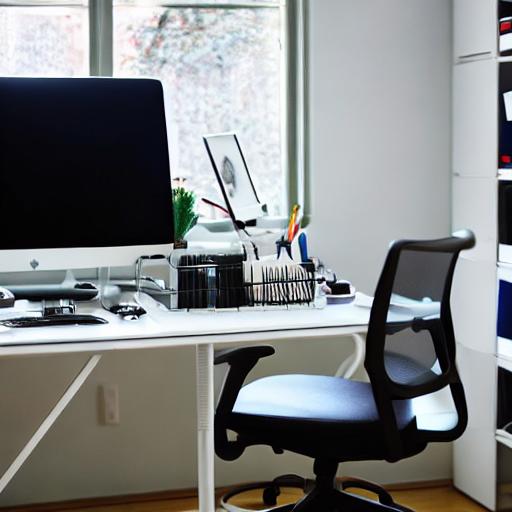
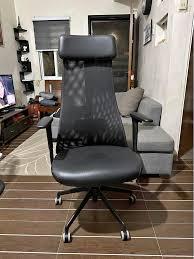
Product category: items_chair
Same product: no